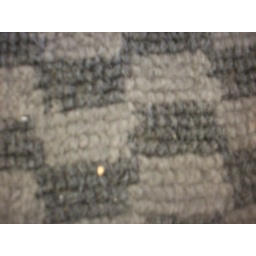
rug in front of main door by office